Groningen gas field

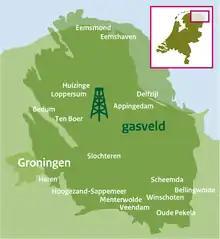

The Groningen gas field is a natural gas field in Groningen province in the northeastern part of the Netherlands. With an estimated 2,740 billion cubic metres of recoverable natural gas, it is the largest natural gas field in Europe and one of the largest in the world.